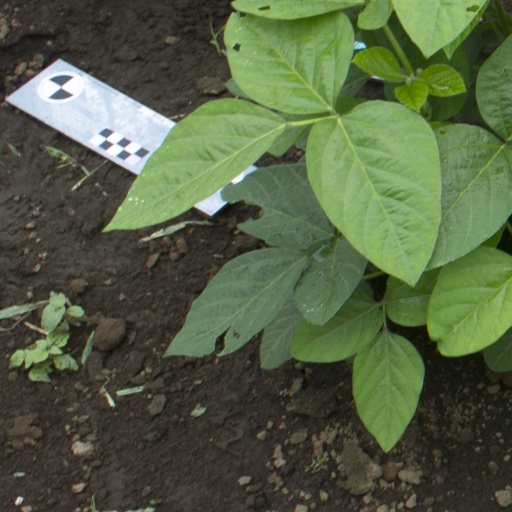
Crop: soybean